Cult of Reason

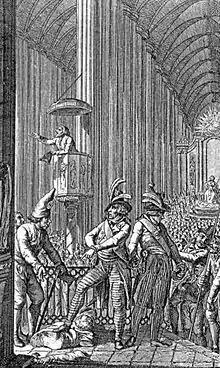
The Cathedral of Our Lady of Strasbourg turned into a Temple of Reason, depicted in 1794.

The Cult of Reason was France's first established state-sponsored atheistic religion, intended as a replacement for Roman Catholicism during the French Revolution. After holding sway for barely a year, in 1794 it was officially replaced by the rival deistic Cult of the Supreme Being, promoted by Robespierre. Both cults were officially banned in 1802 by Napoleon Bonaparte with his "Law on Cults of 18 Germinal, Year X".